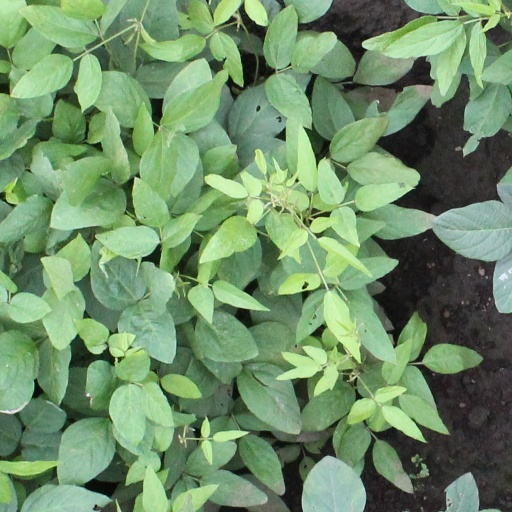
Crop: soybean